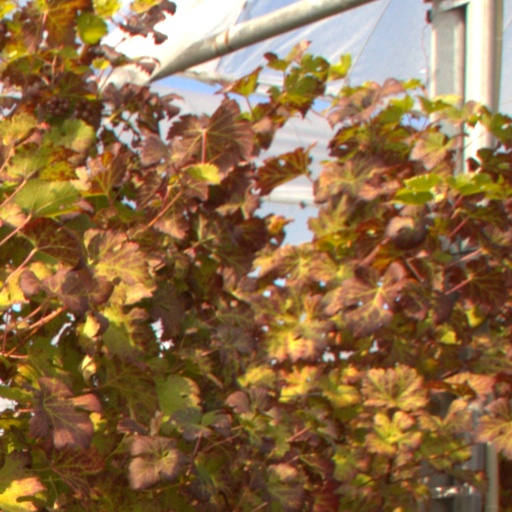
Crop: grape